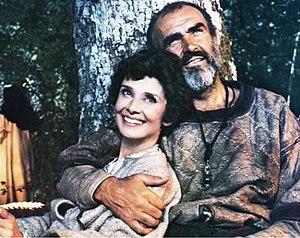
La Rose et la Flèche est un film d'aventure anglo-américain réalisé en 1976 par Richard Lester.